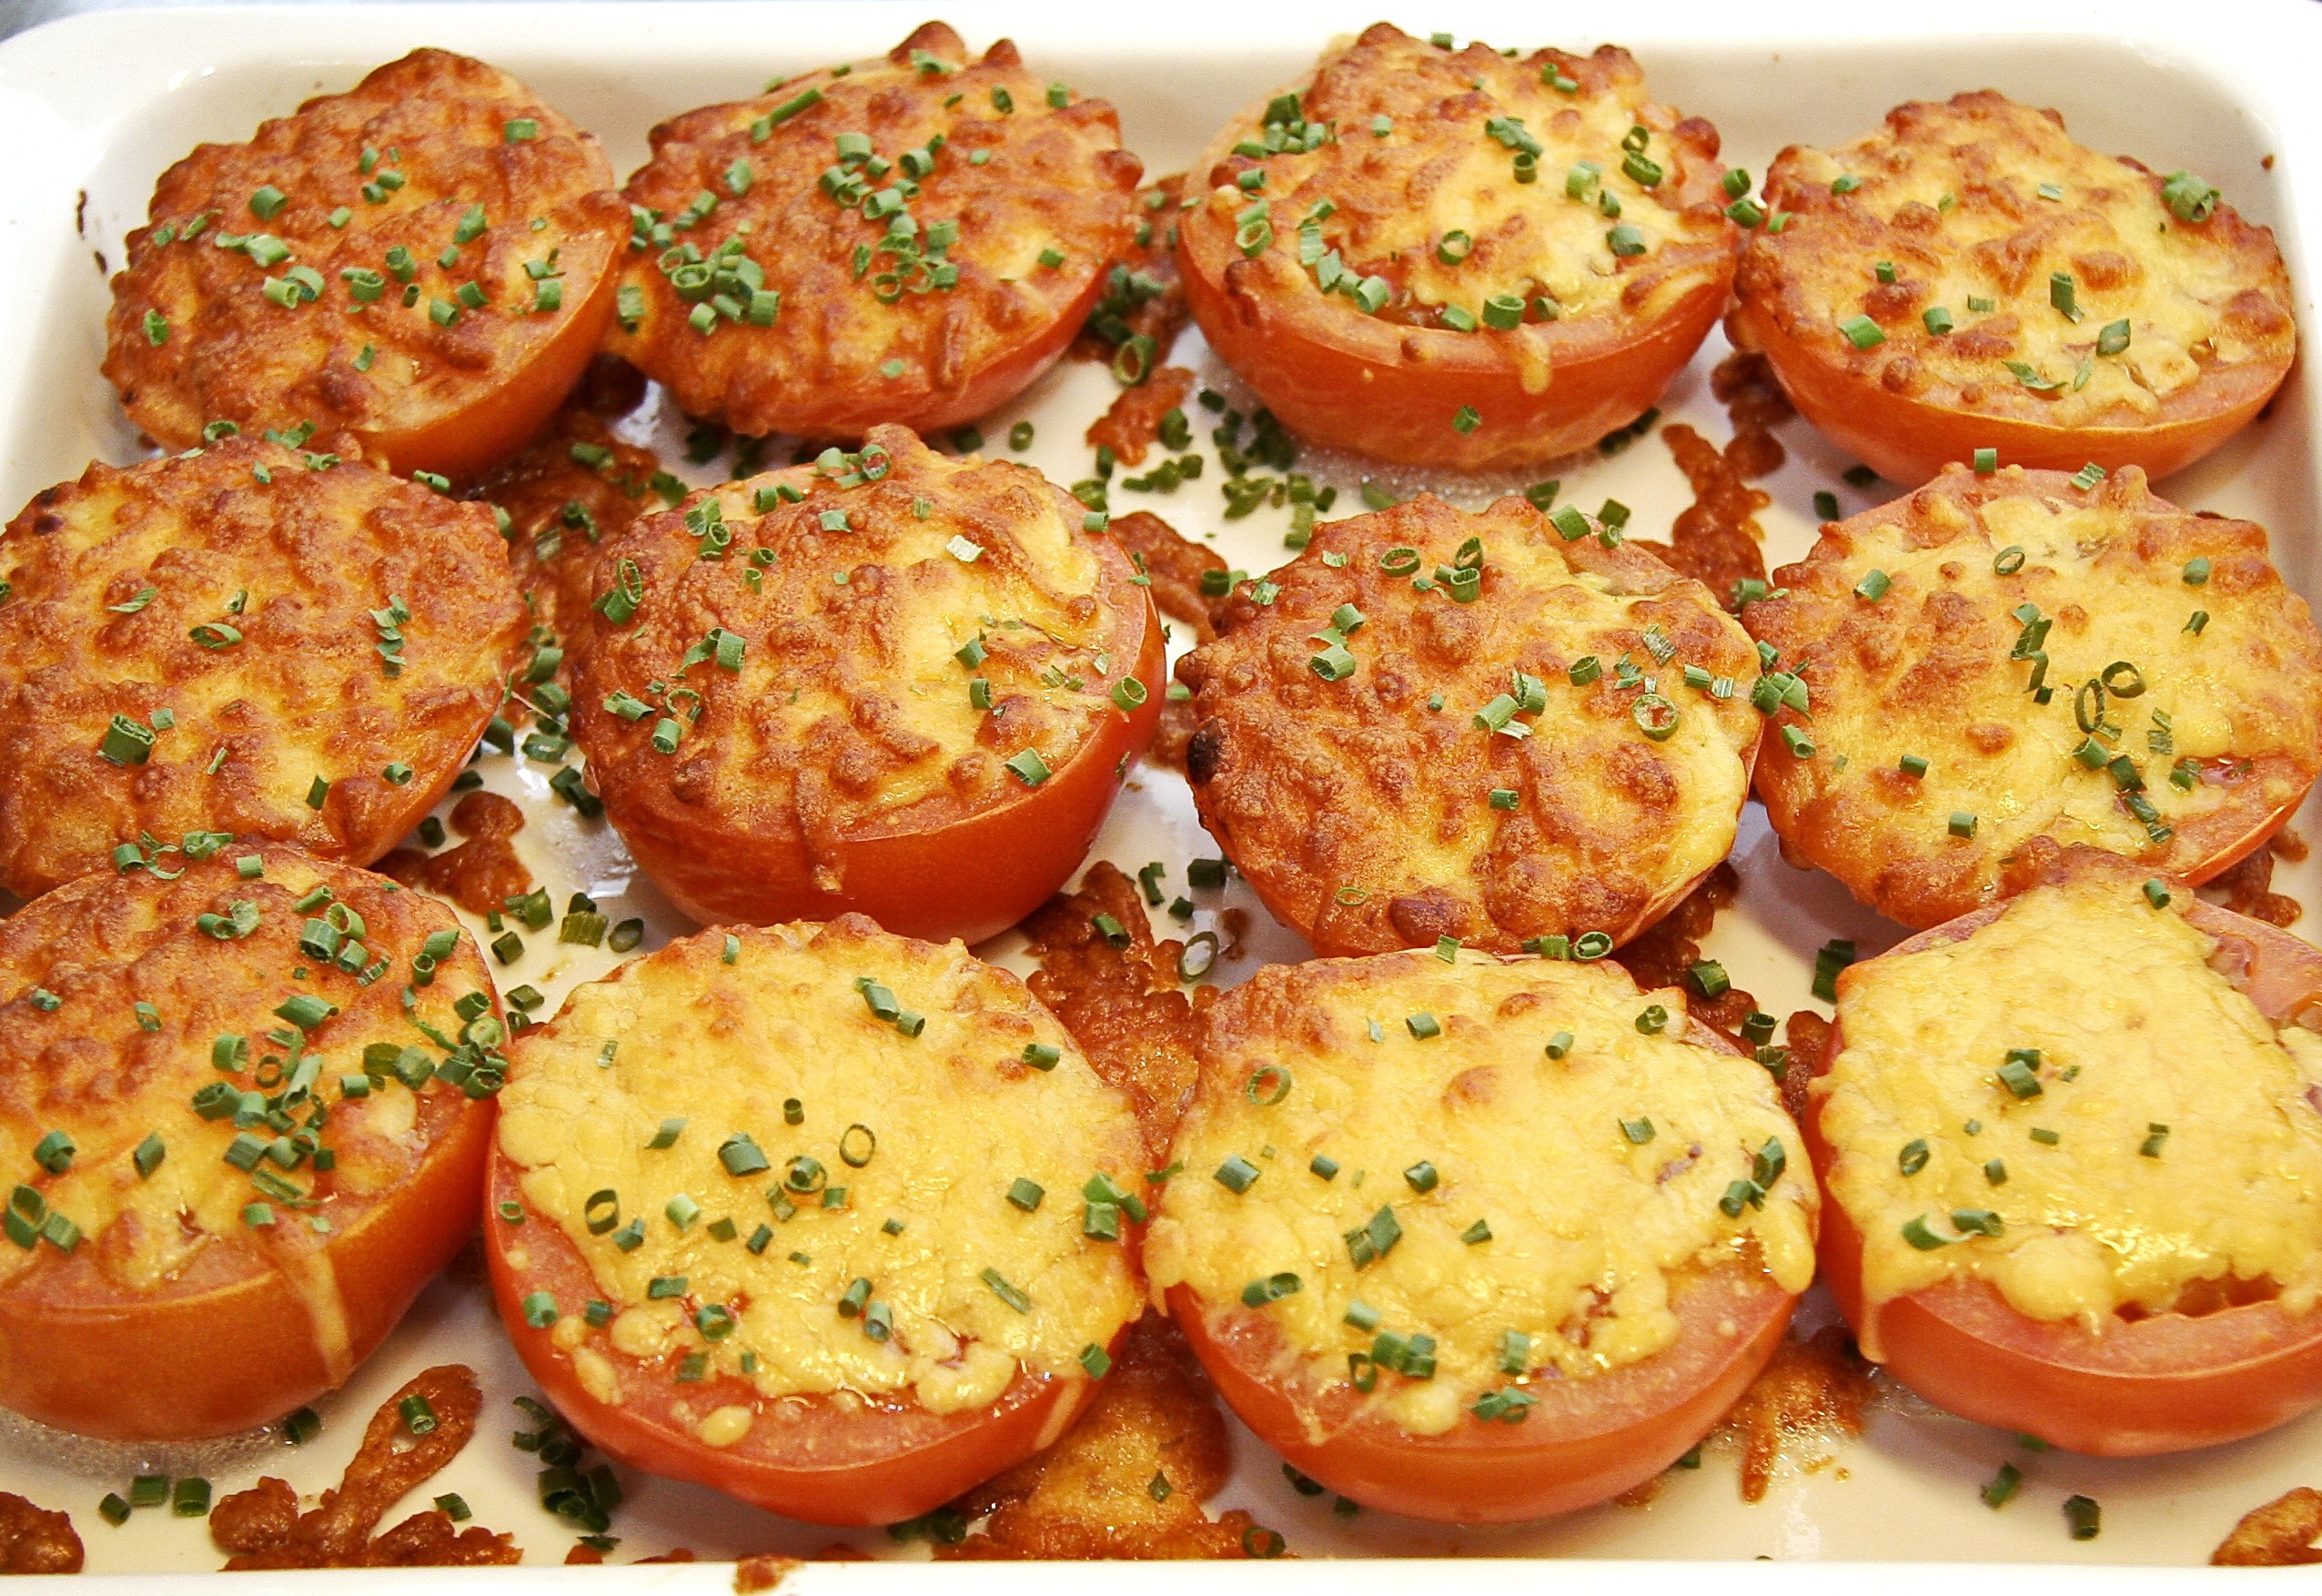
plant, dish, food, produce, vegetable, cuisine, cheese, baked, garnish, dining, tomatoes, oven, vegetarian food, taste, mozzarella, baked goods, served, flowering plant, gratin, hors d oeuvre, land plant